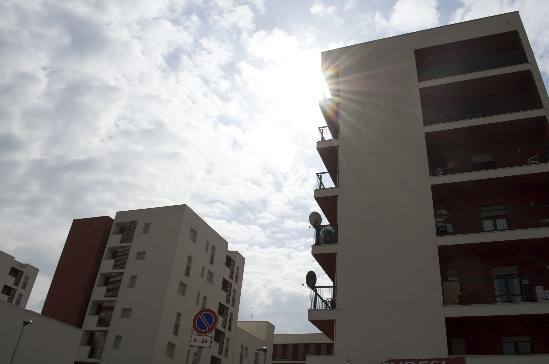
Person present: No